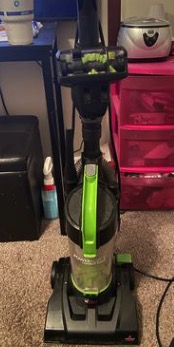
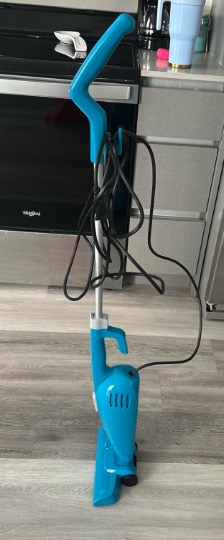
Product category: items_vacuum
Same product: no